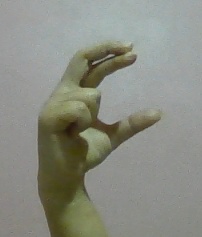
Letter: thal